The Centre Cumbernauld

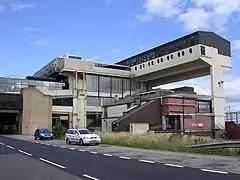
Cumbernauld town centre, 2006

By 1971 the town centre contained the largest supermarket in Scotland and work on phase 2 had begun. The Corporation sought the building of a department store, completed in 1975 as phase 3. It was built for Woolco with two levels of underground parking, and was sold to Gateway in 1986. Asda purchased the site in 1988 and maintained the "Red Balloon Cafe" that was widely implemented in Gateway stores. In the mid-70s the Golden Eagle Hotel closed and was later demolished after a vehicle crashed into the building. Phase 4 was completed in 1981.